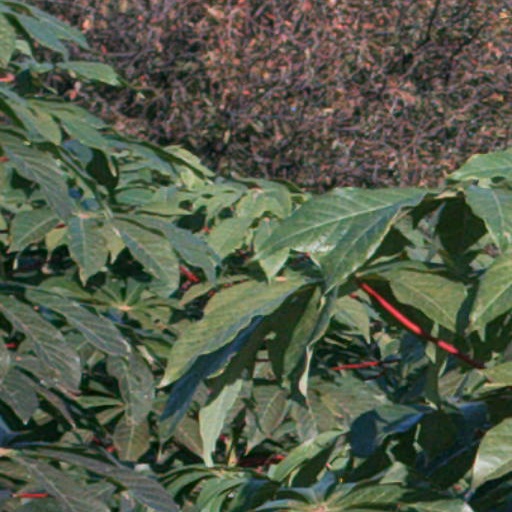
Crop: cassava